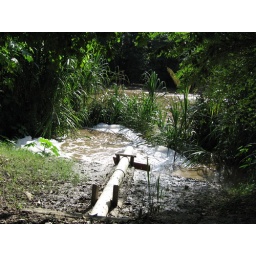
Treated water is transported back to the river by an extended pipe.